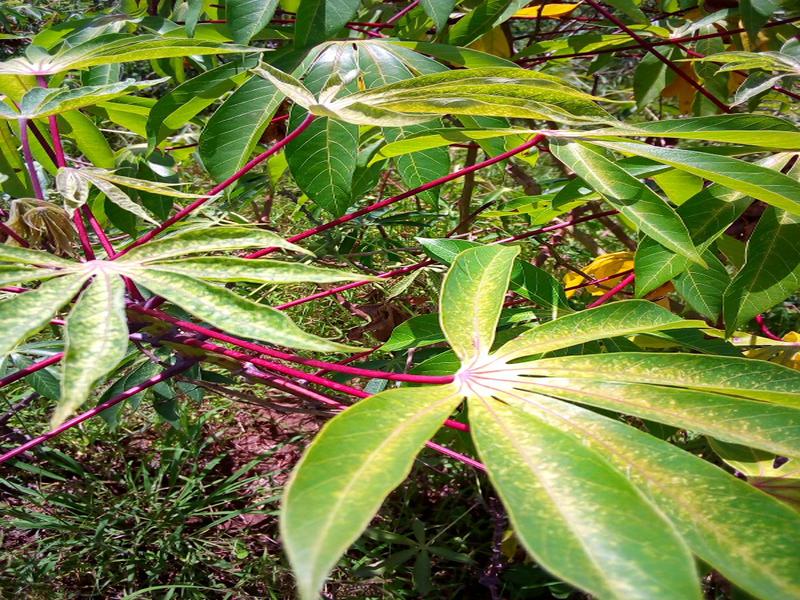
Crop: cassava
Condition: green_mottle